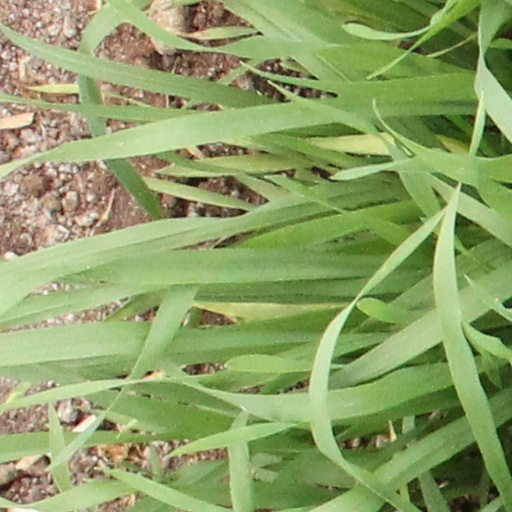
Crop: wheat